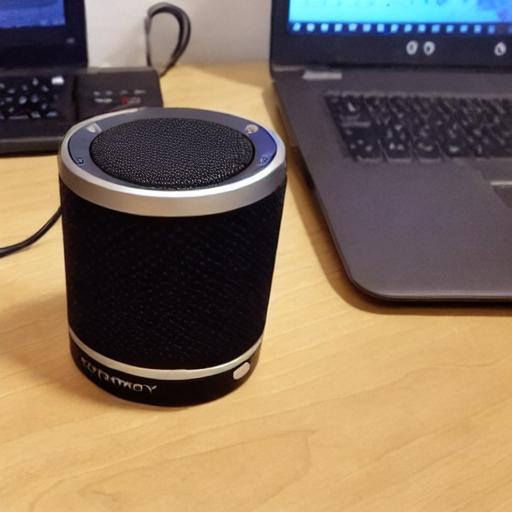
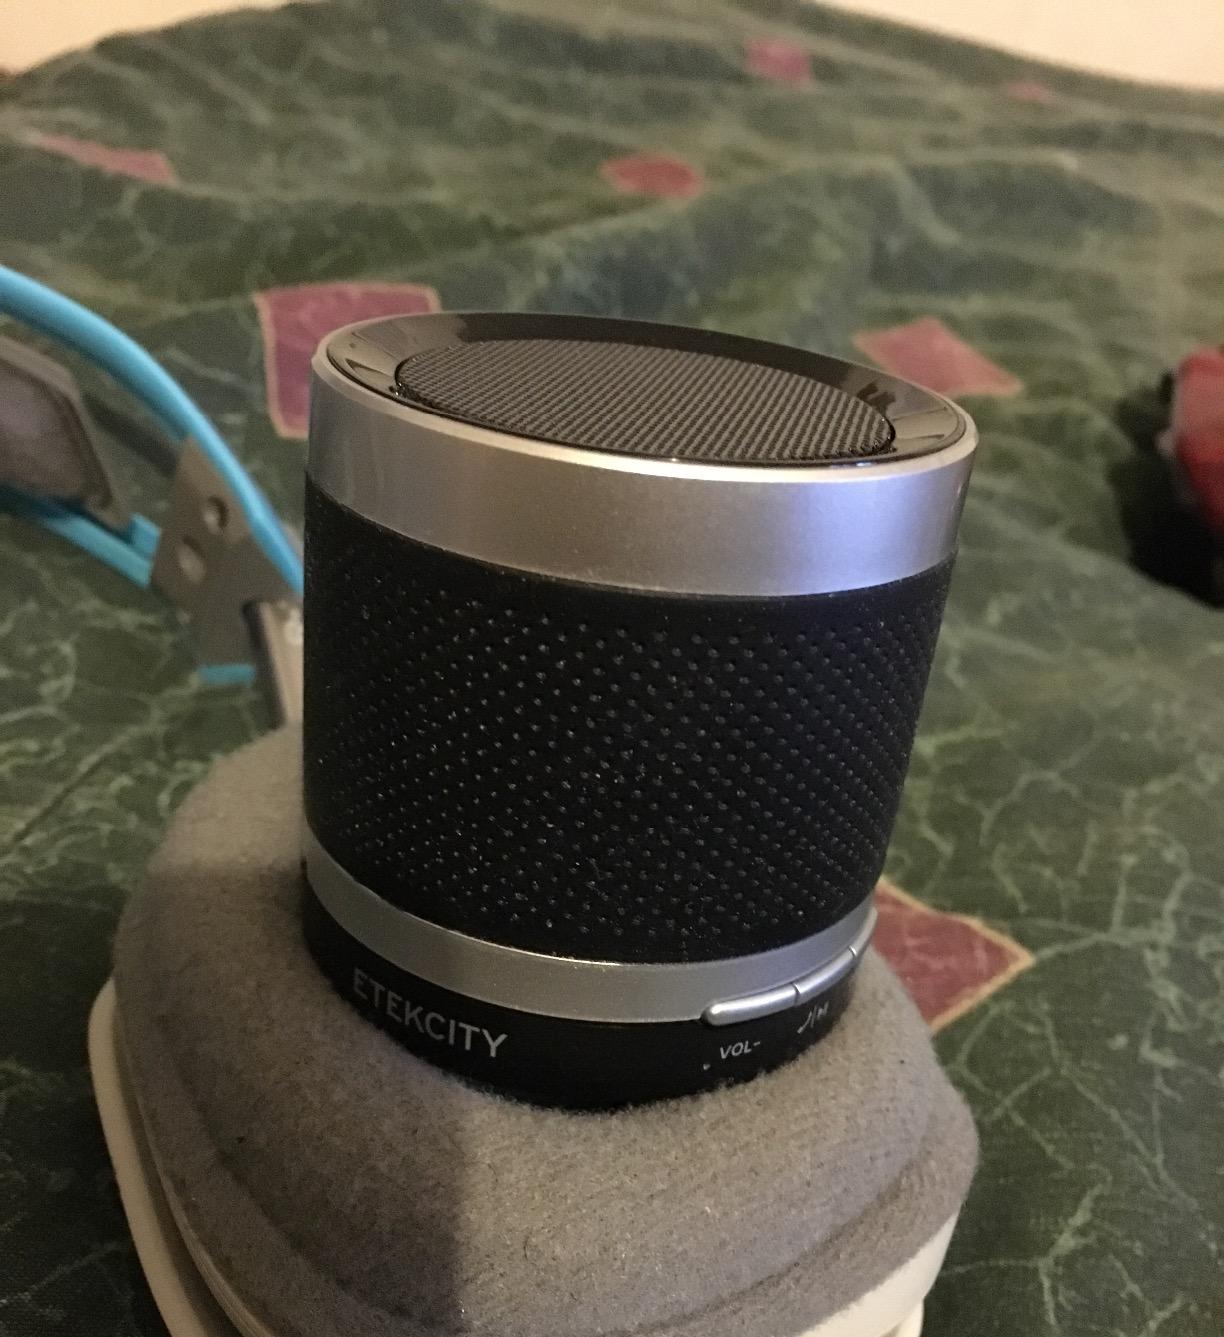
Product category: speaker
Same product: no